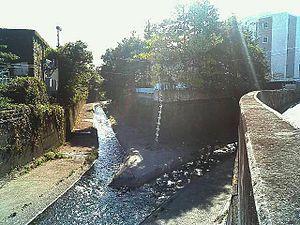
La rivière Kanda est un cours d'eau de Tokyo qui parcourt 24,6 km du parc d'Inokashira à Mitaka jusqu'à la Sumida-gawa sous le pont de Ryōgoku à la limite de Taitō, Chūō et Sumida-ku. Tout son cours se déroule au sein de Tokyo où il draine une superficie de 105 km². La Kanda-gawa est désignée comme rivière de classe 1.